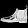
Label: Ankle boot